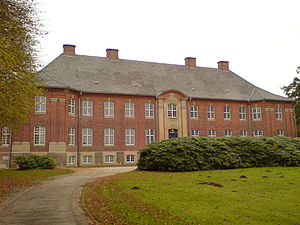
Buchwald (adelsslægt) / Historie
Herregården Borstel i Holsten, opført 1751 af Friedrich von Buchwald af den holstenske gren af familien
von Buchwald eller Buchwaldt er en fra det gamle Wagrien i omegnen af Lübeck stammende ældgammel, vidtforgrenet adelsslægt, der inden for det slesvig-holstenske ridderskab har spillet en betydelig rolle.